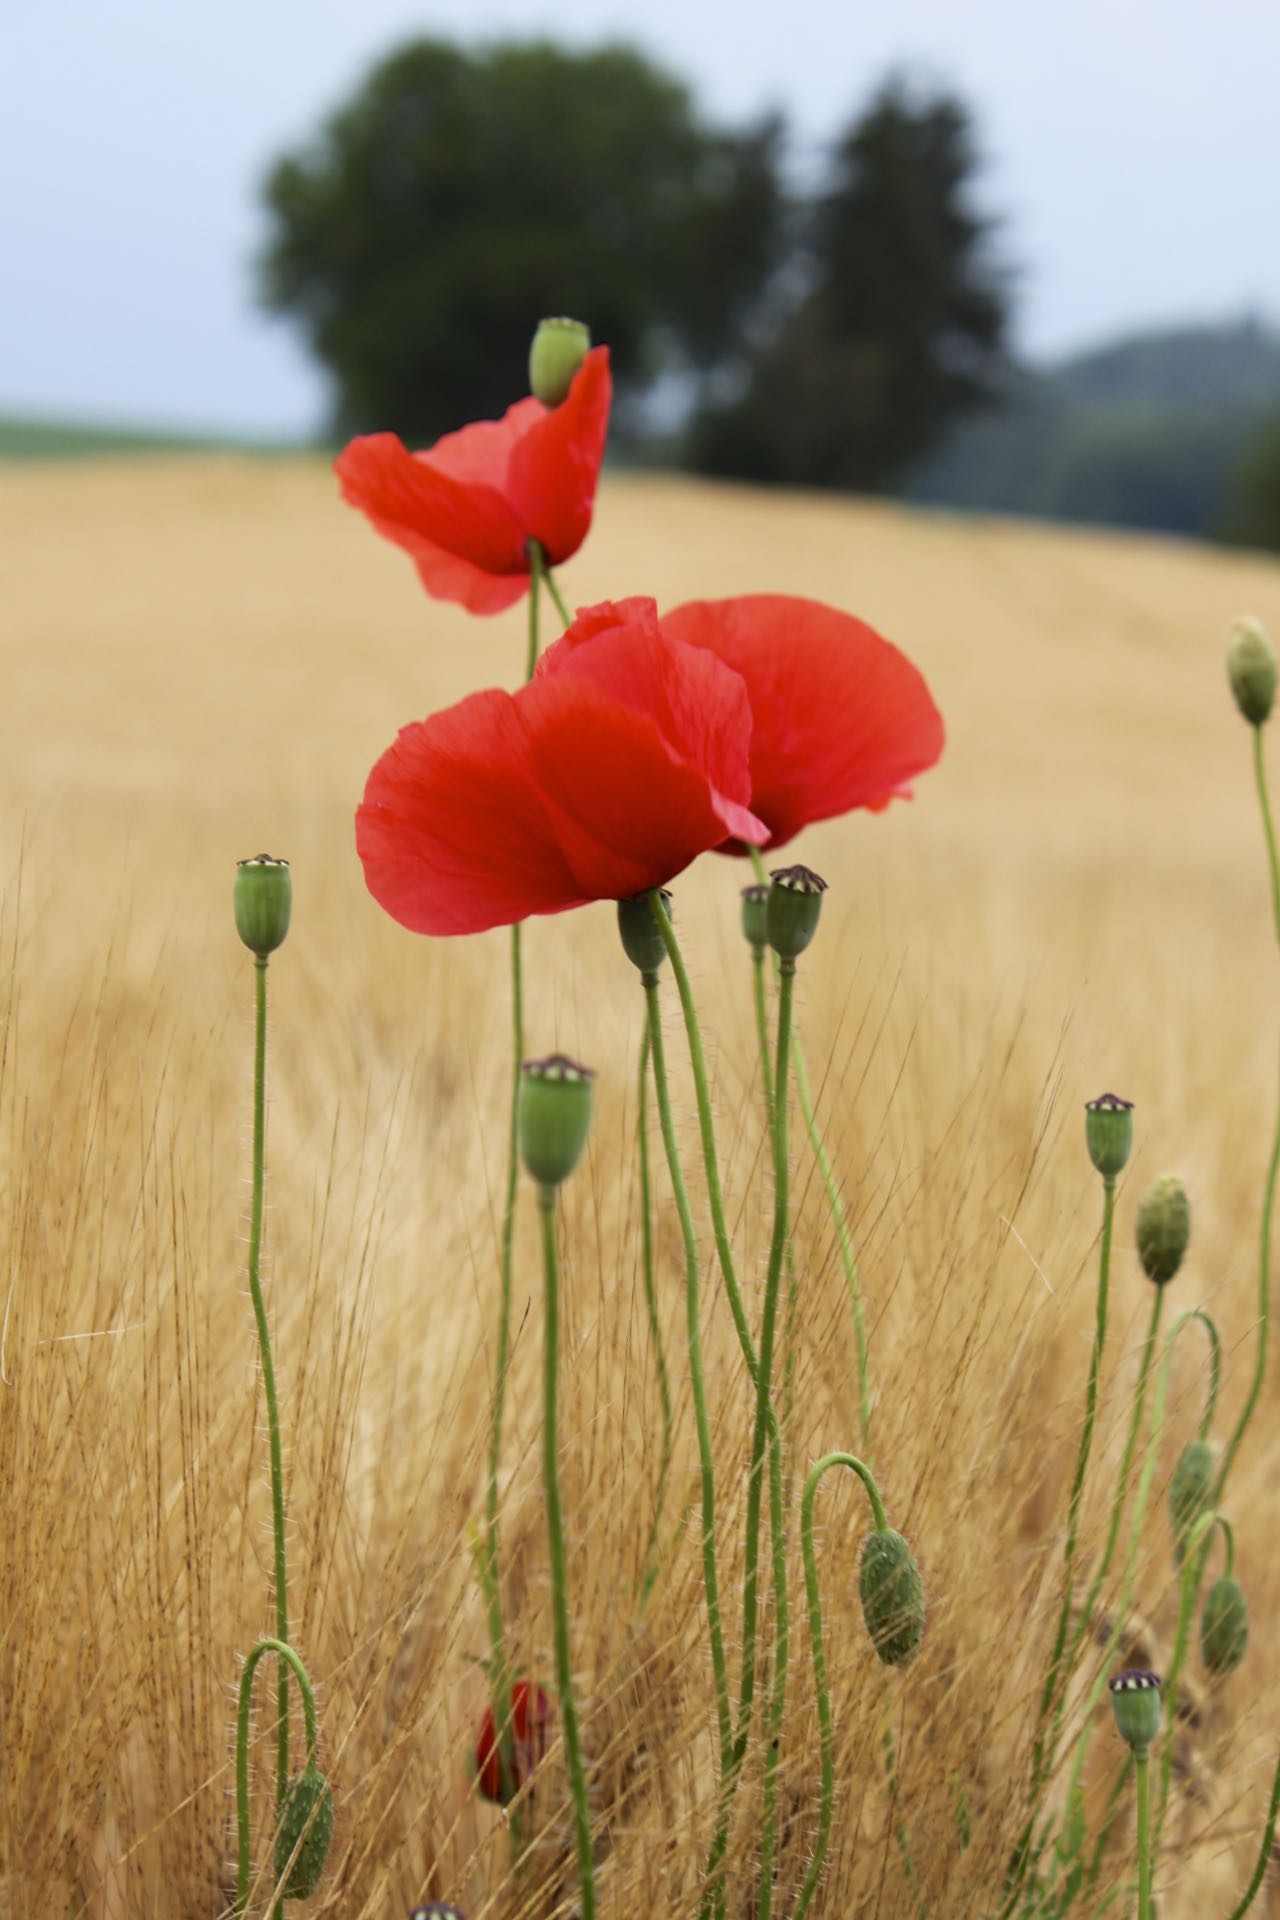
nature, grass, plant, field, meadow, prairie, flower, green, red, botany, agriculture, flora, wildflower, poppy flower, red poppy, grassland, poppy, coquelicot, flowering plant, grass family, land plant, poppy family